Uncorked (2020 film)

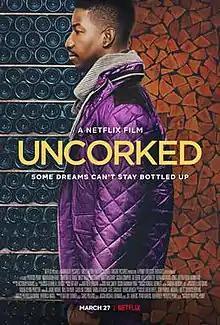
Theatrical release poster

Uncorked is a 2020 American drama film, written and directed by Prentice Penny. It stars Mamoudou Athie, Courtney B. Vance, Niecy Nash, Matt McGorry, Sasha Compère, Gil Ozeri, Kelly Jenrette, Bernard David Jones, Melisia Lomax and Meera Rohit Kumbhani.